Uruguayan rock

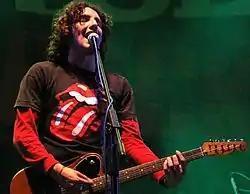
Emiliano Brancciari, from No Te Va Gustar in concert in Montevideo.

In 2001, Buenos Muchachos, a band that started in the 90's in Montevideo's underground rock scene, alongside Chicos Electricos, La Hermana Menor and The Supersonicos, reached maturity with their third album Dendritas contra el bicho feo, with references to bands such as The Velvet Underground and The Stooges as well as borrowing accents from the milonga and tango.